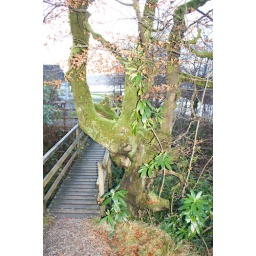
A tree by the bridge over a small tributary of the Strathlachlan River